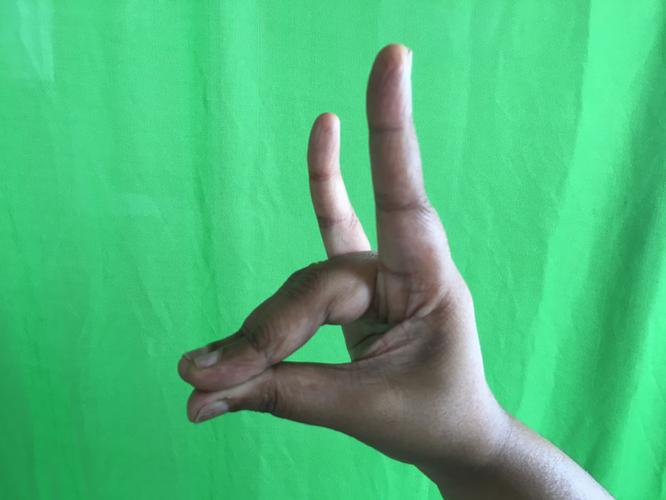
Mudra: Simhamukham
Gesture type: single_hand